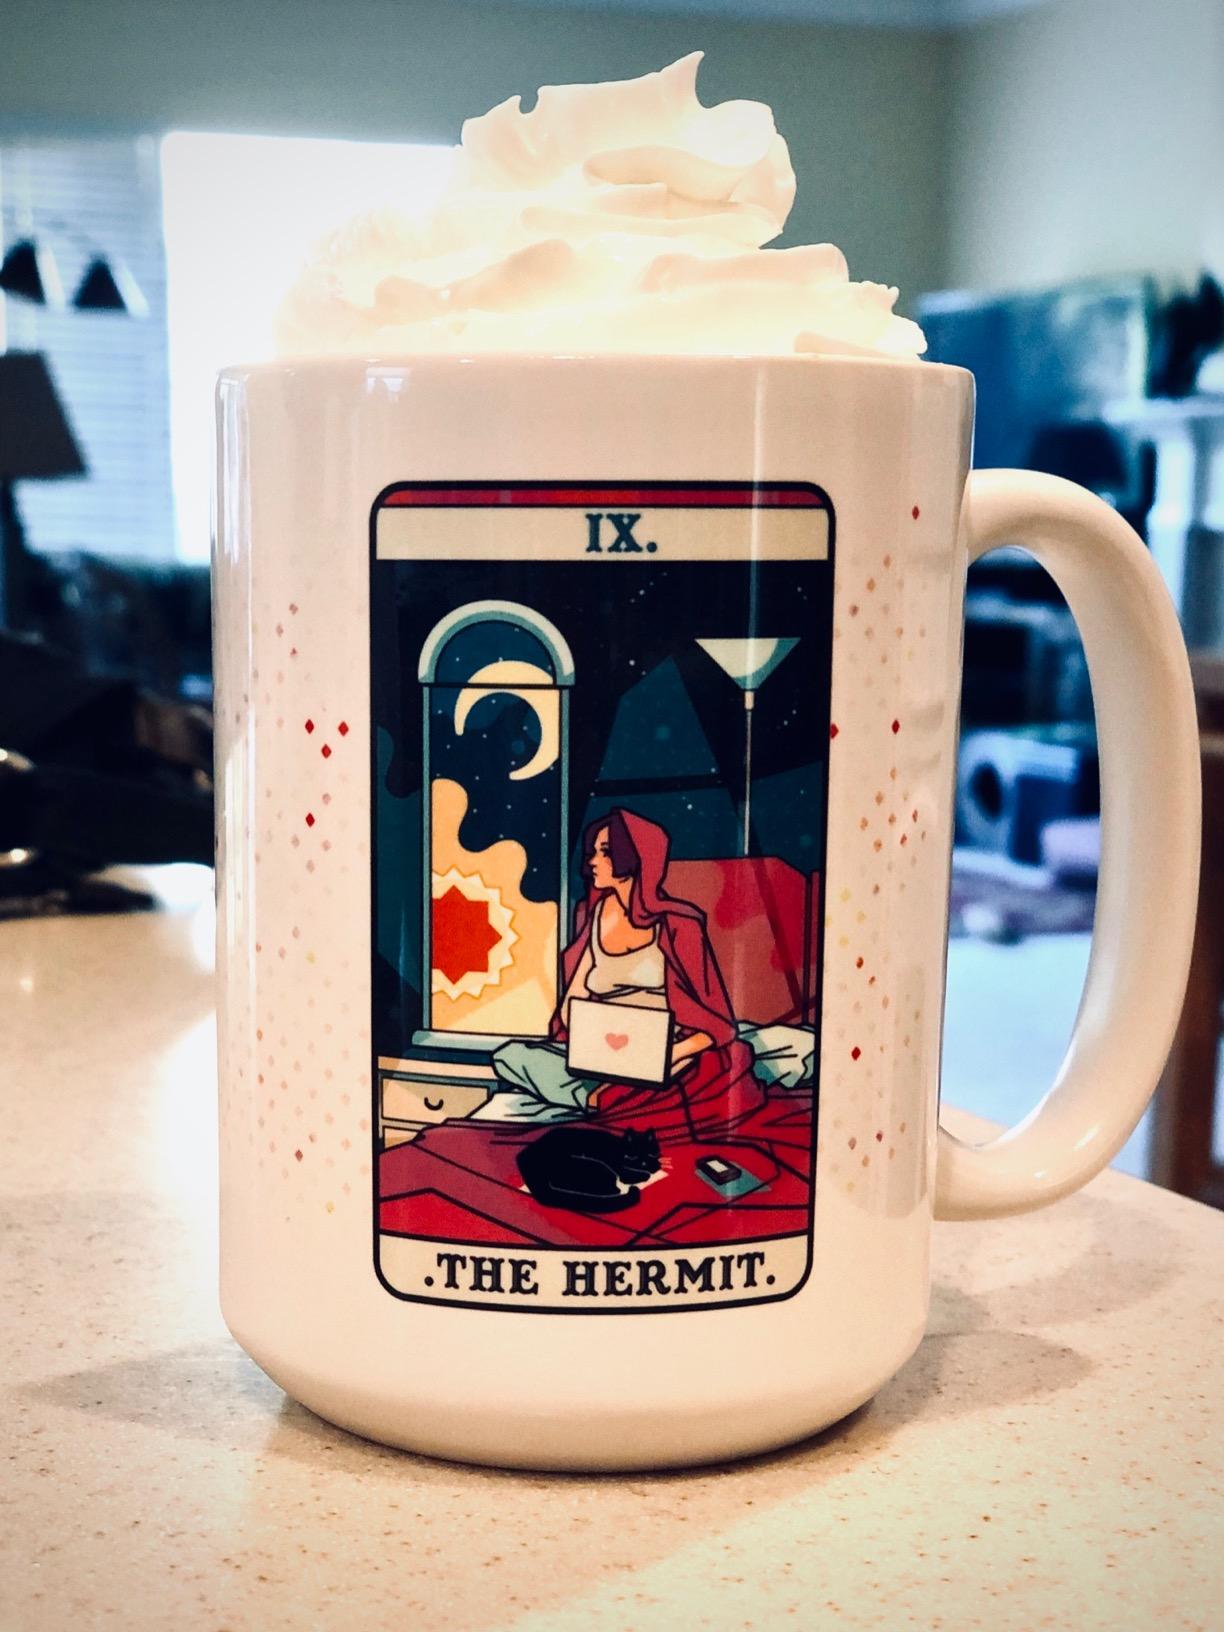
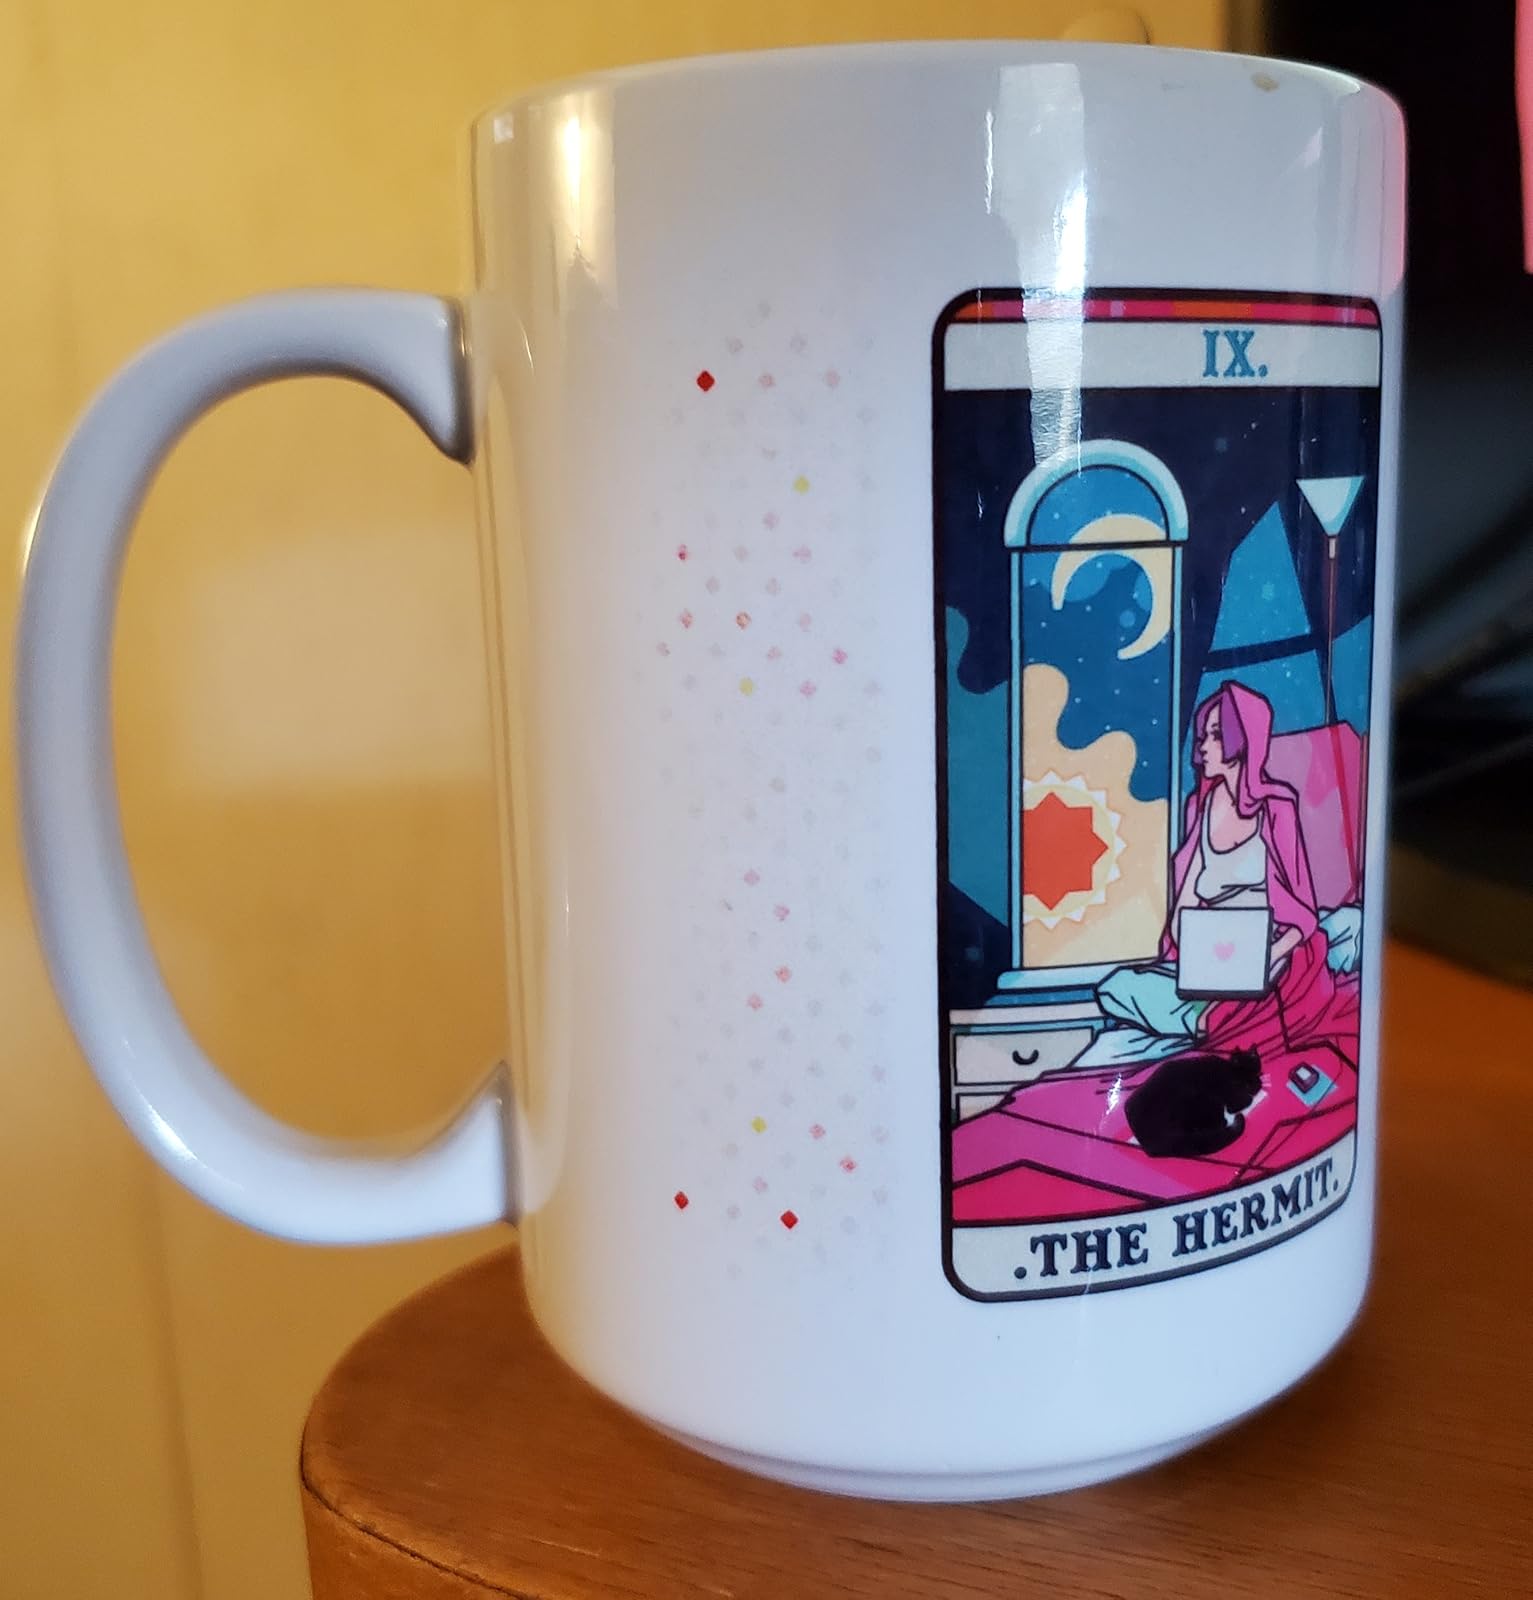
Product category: items_mug
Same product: yes